Chlorocardium rodiei

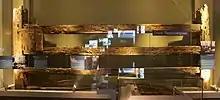
Greenheart wood was used to build the gate for the Manchester Dock in Liverpool.

The cyclic bisbenzylisoquinoline alkaloid rodiasine was first isolated from this species. The wood is extremely hard and strong and so it cannot be worked with standard tools. It is durable in marine conditions and so it is used to build docks and other structures, and it was an early choice for fly fishing rods. An estimated 15 to 28% of the original population has been harvested. Its use as a commercial timber began in the late 18th century, but most harvesting has taken place since the introduction of chainsaws in 1967.